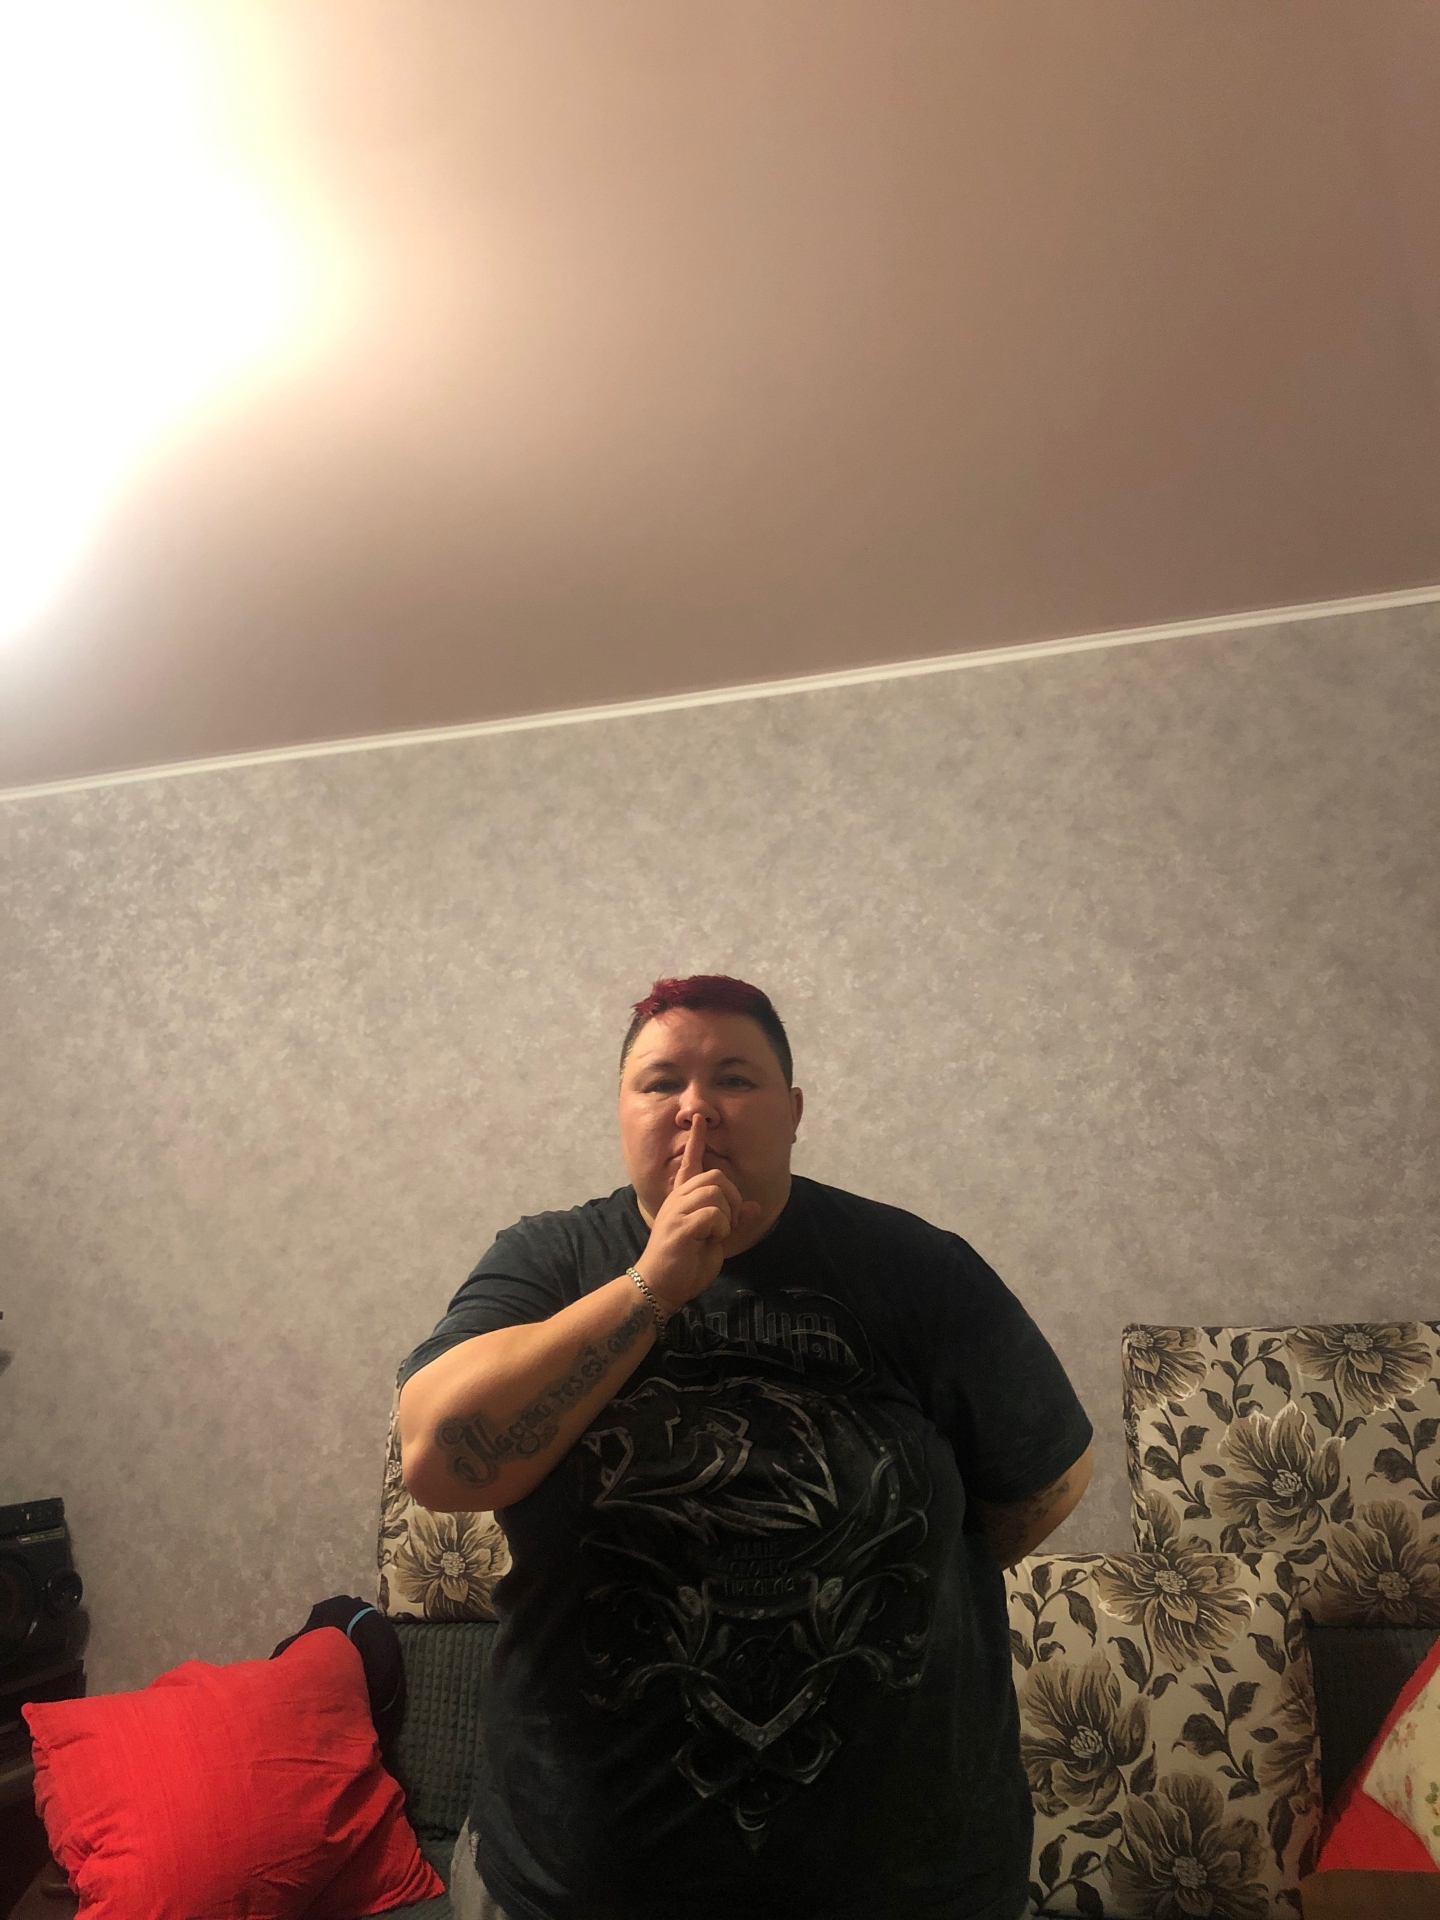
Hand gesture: mute